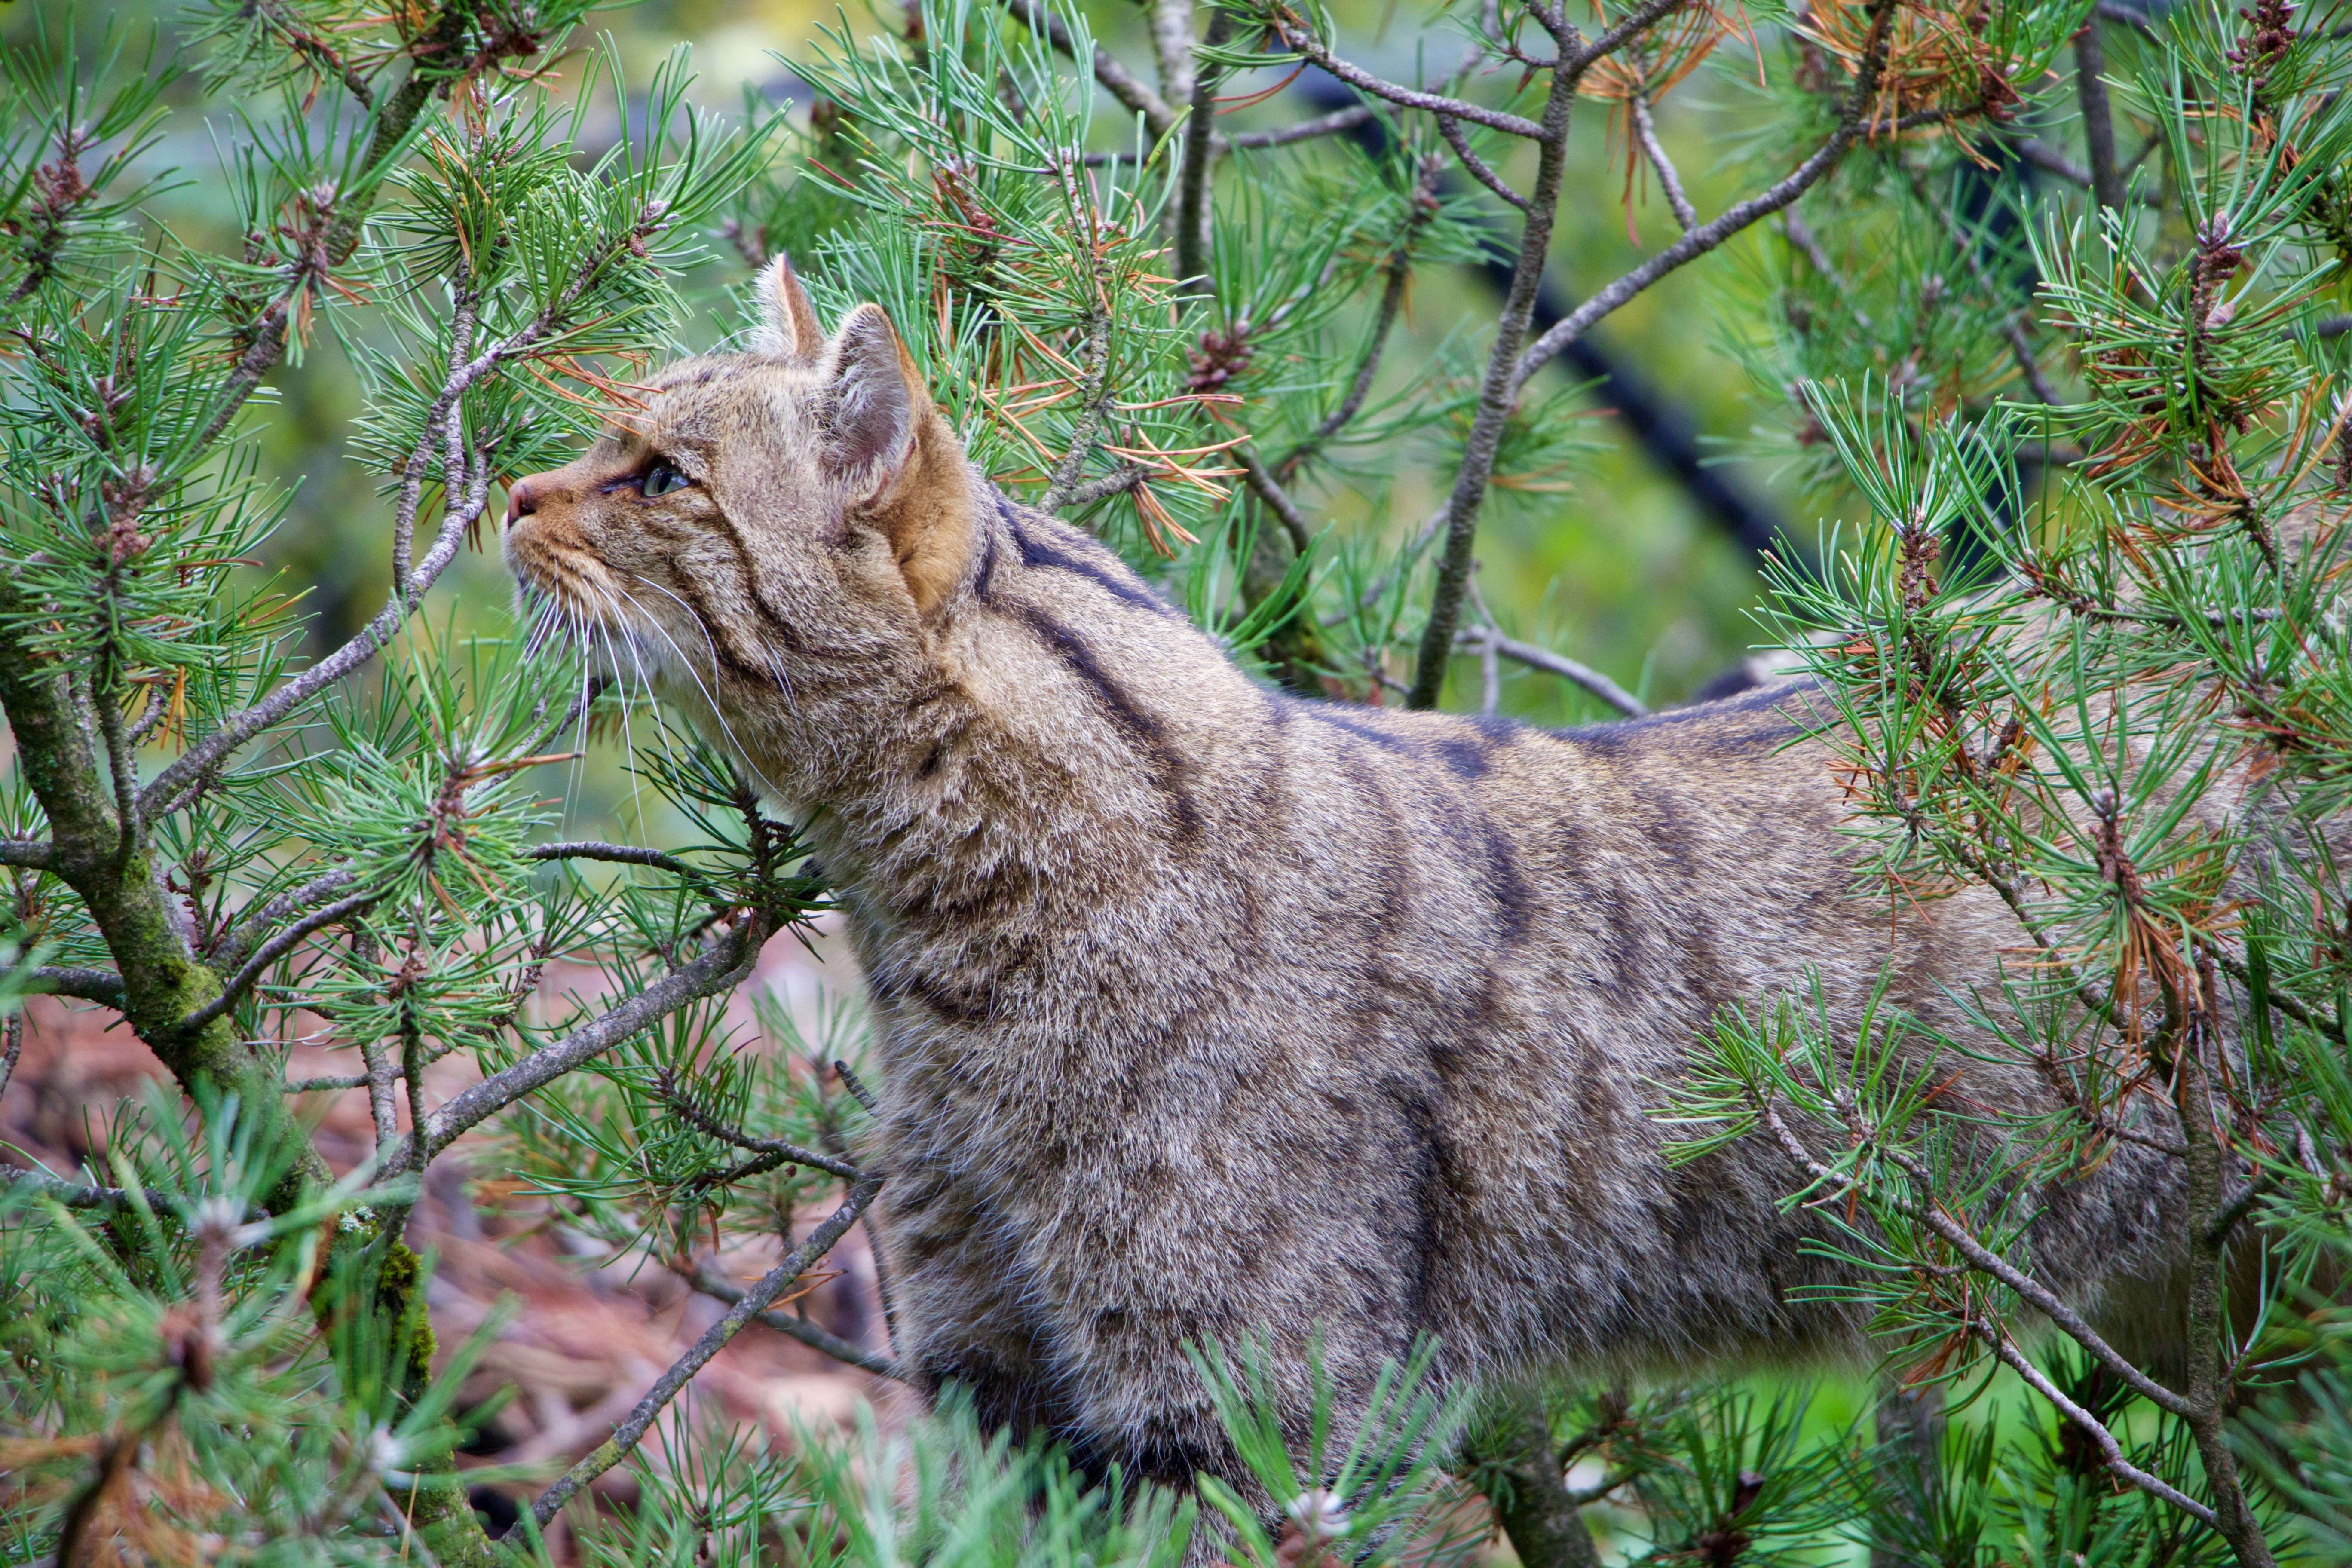
nature, grass, wildlife, cat, mammal, fauna, animals, vertebrate, lynx, wildcat, bobcat, wild cat, small to medium sized cats, cat like mammal